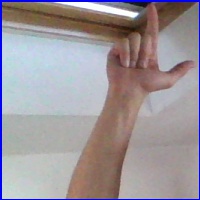
Letra: L